Seweryn Goszczyński

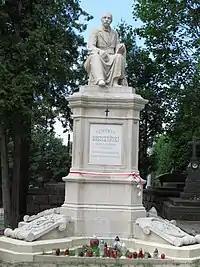
Tomb of Serweryn Goszczyński

He was born on 4 November 1801 in Ilińce, Russian Empire and hailed from a Polish noble family of the Pobóg coat of arms. He died in 1876 and was buried in the Łyczaków Cemetery in Lwów.